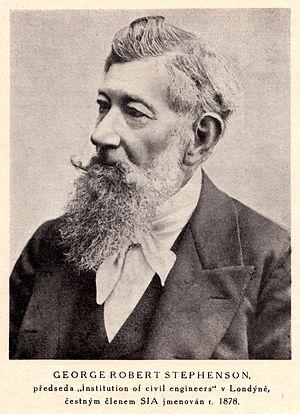
Le rôle du président est de représenter l'institution et de promouvoir la profession d'ingénieur civil auprès du public.